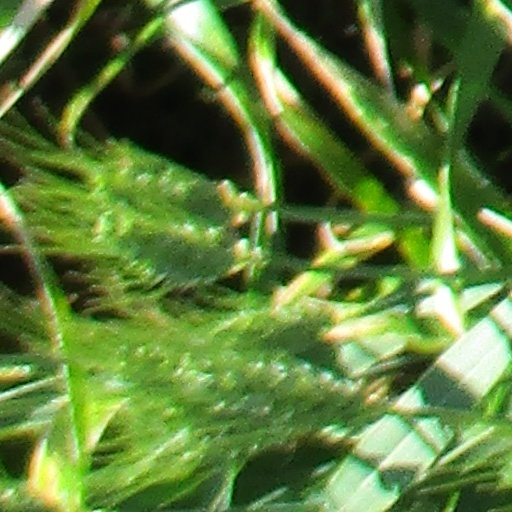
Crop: wheat